Chen Yaoye

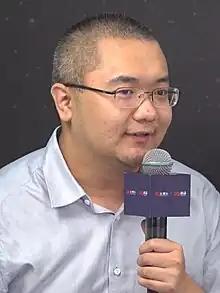
Chen in 2023

Chen Yaoye (Traditional: 陳耀燁; Simplified: 陈耀烨; Pinyin: Chén Yàoyè; born on December 16, 1989) is a Chinese professional Go player.